Forsvarets musikk

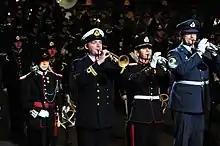
Musicians from three Norwegian service branches performing for military service members.

Forsvarets Musikk (FMUS) (English: Defence Music) is the department that oversee all the military bands ("musikkorps") of the Norwegian Armed Forces (Forsvarets). Being the organizational body of military bands, it is based in Oslo, the national capital.